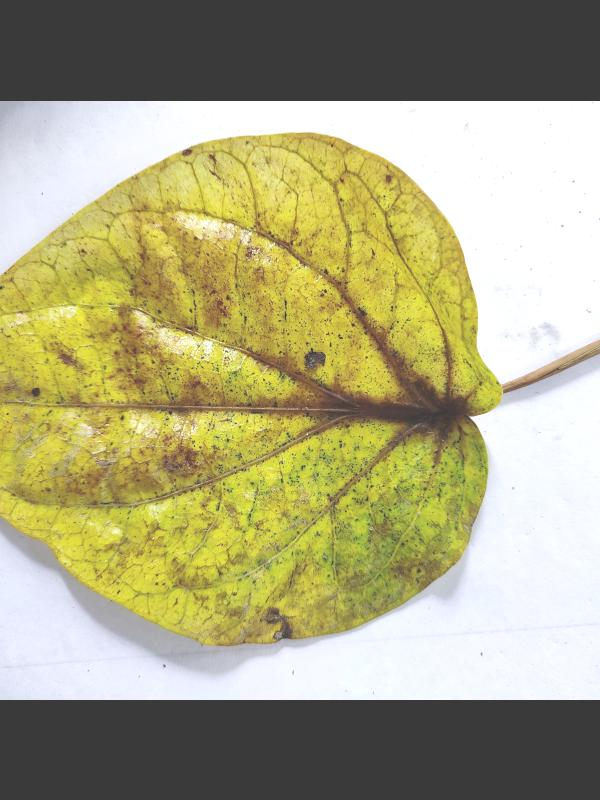
Label: Dried_Leaf